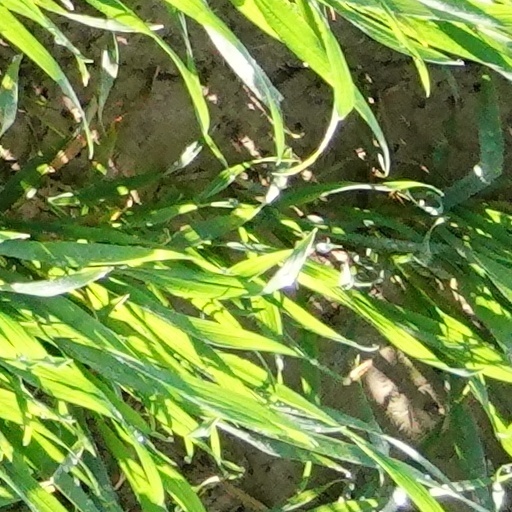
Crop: wheat